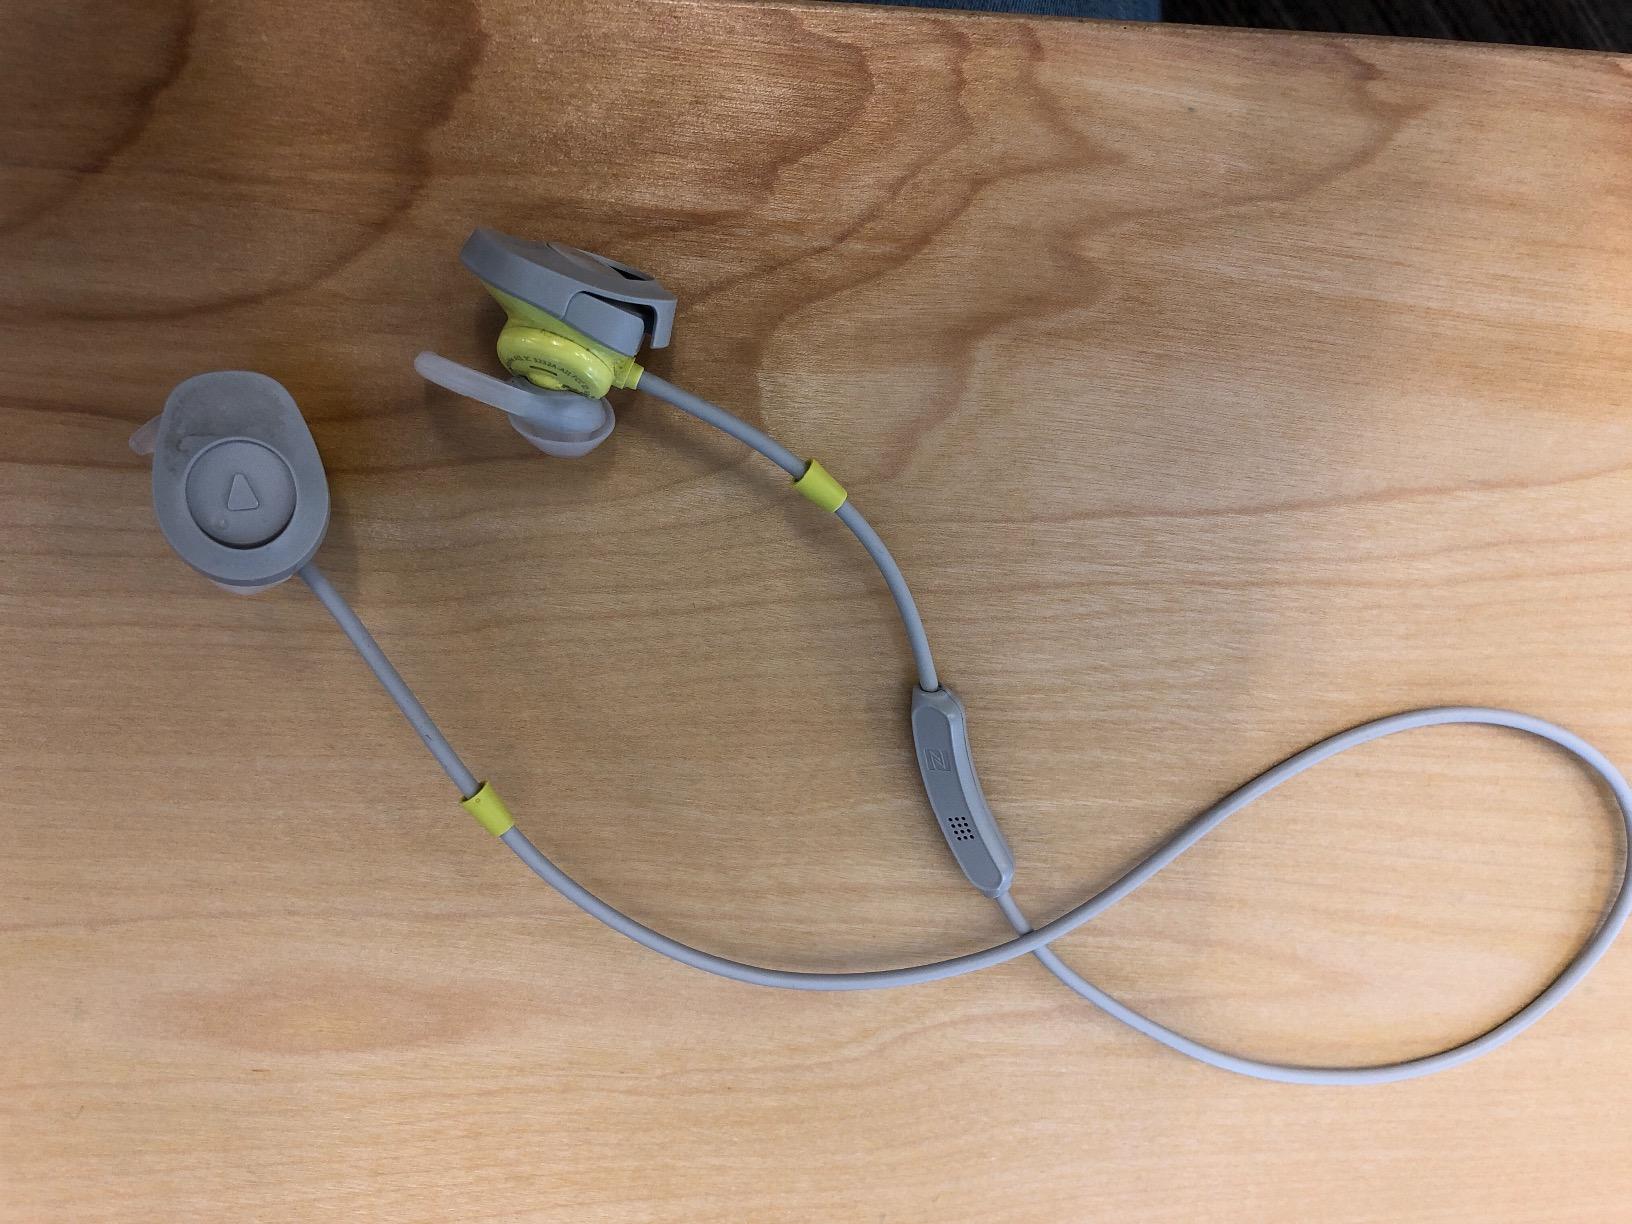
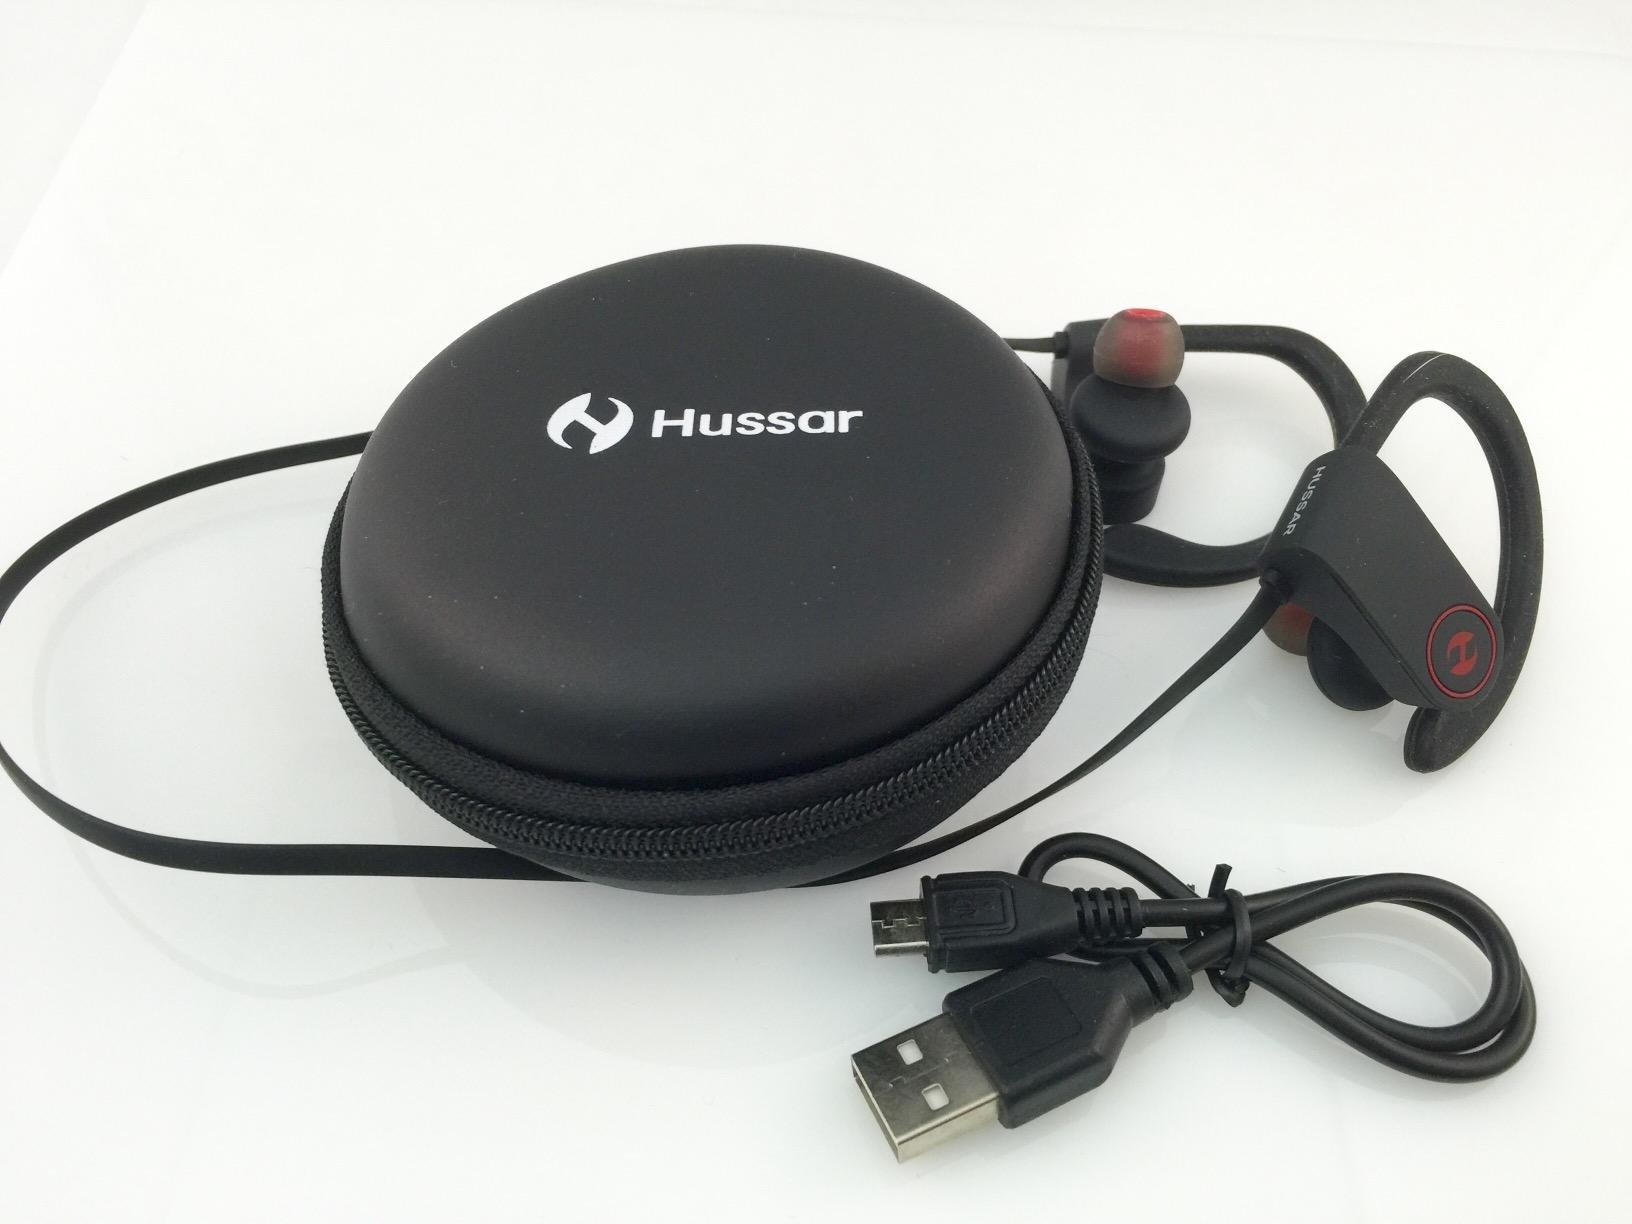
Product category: headphones
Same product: no